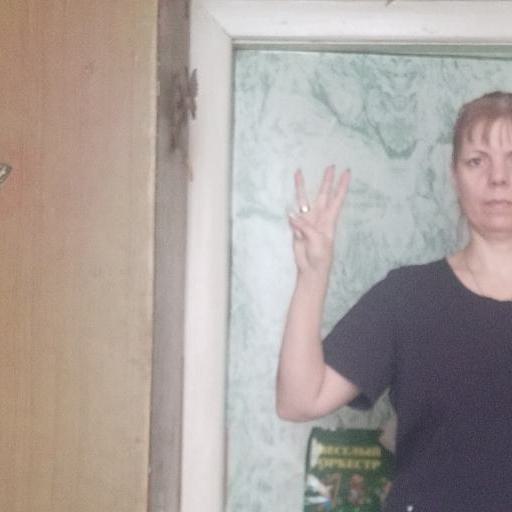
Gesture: three